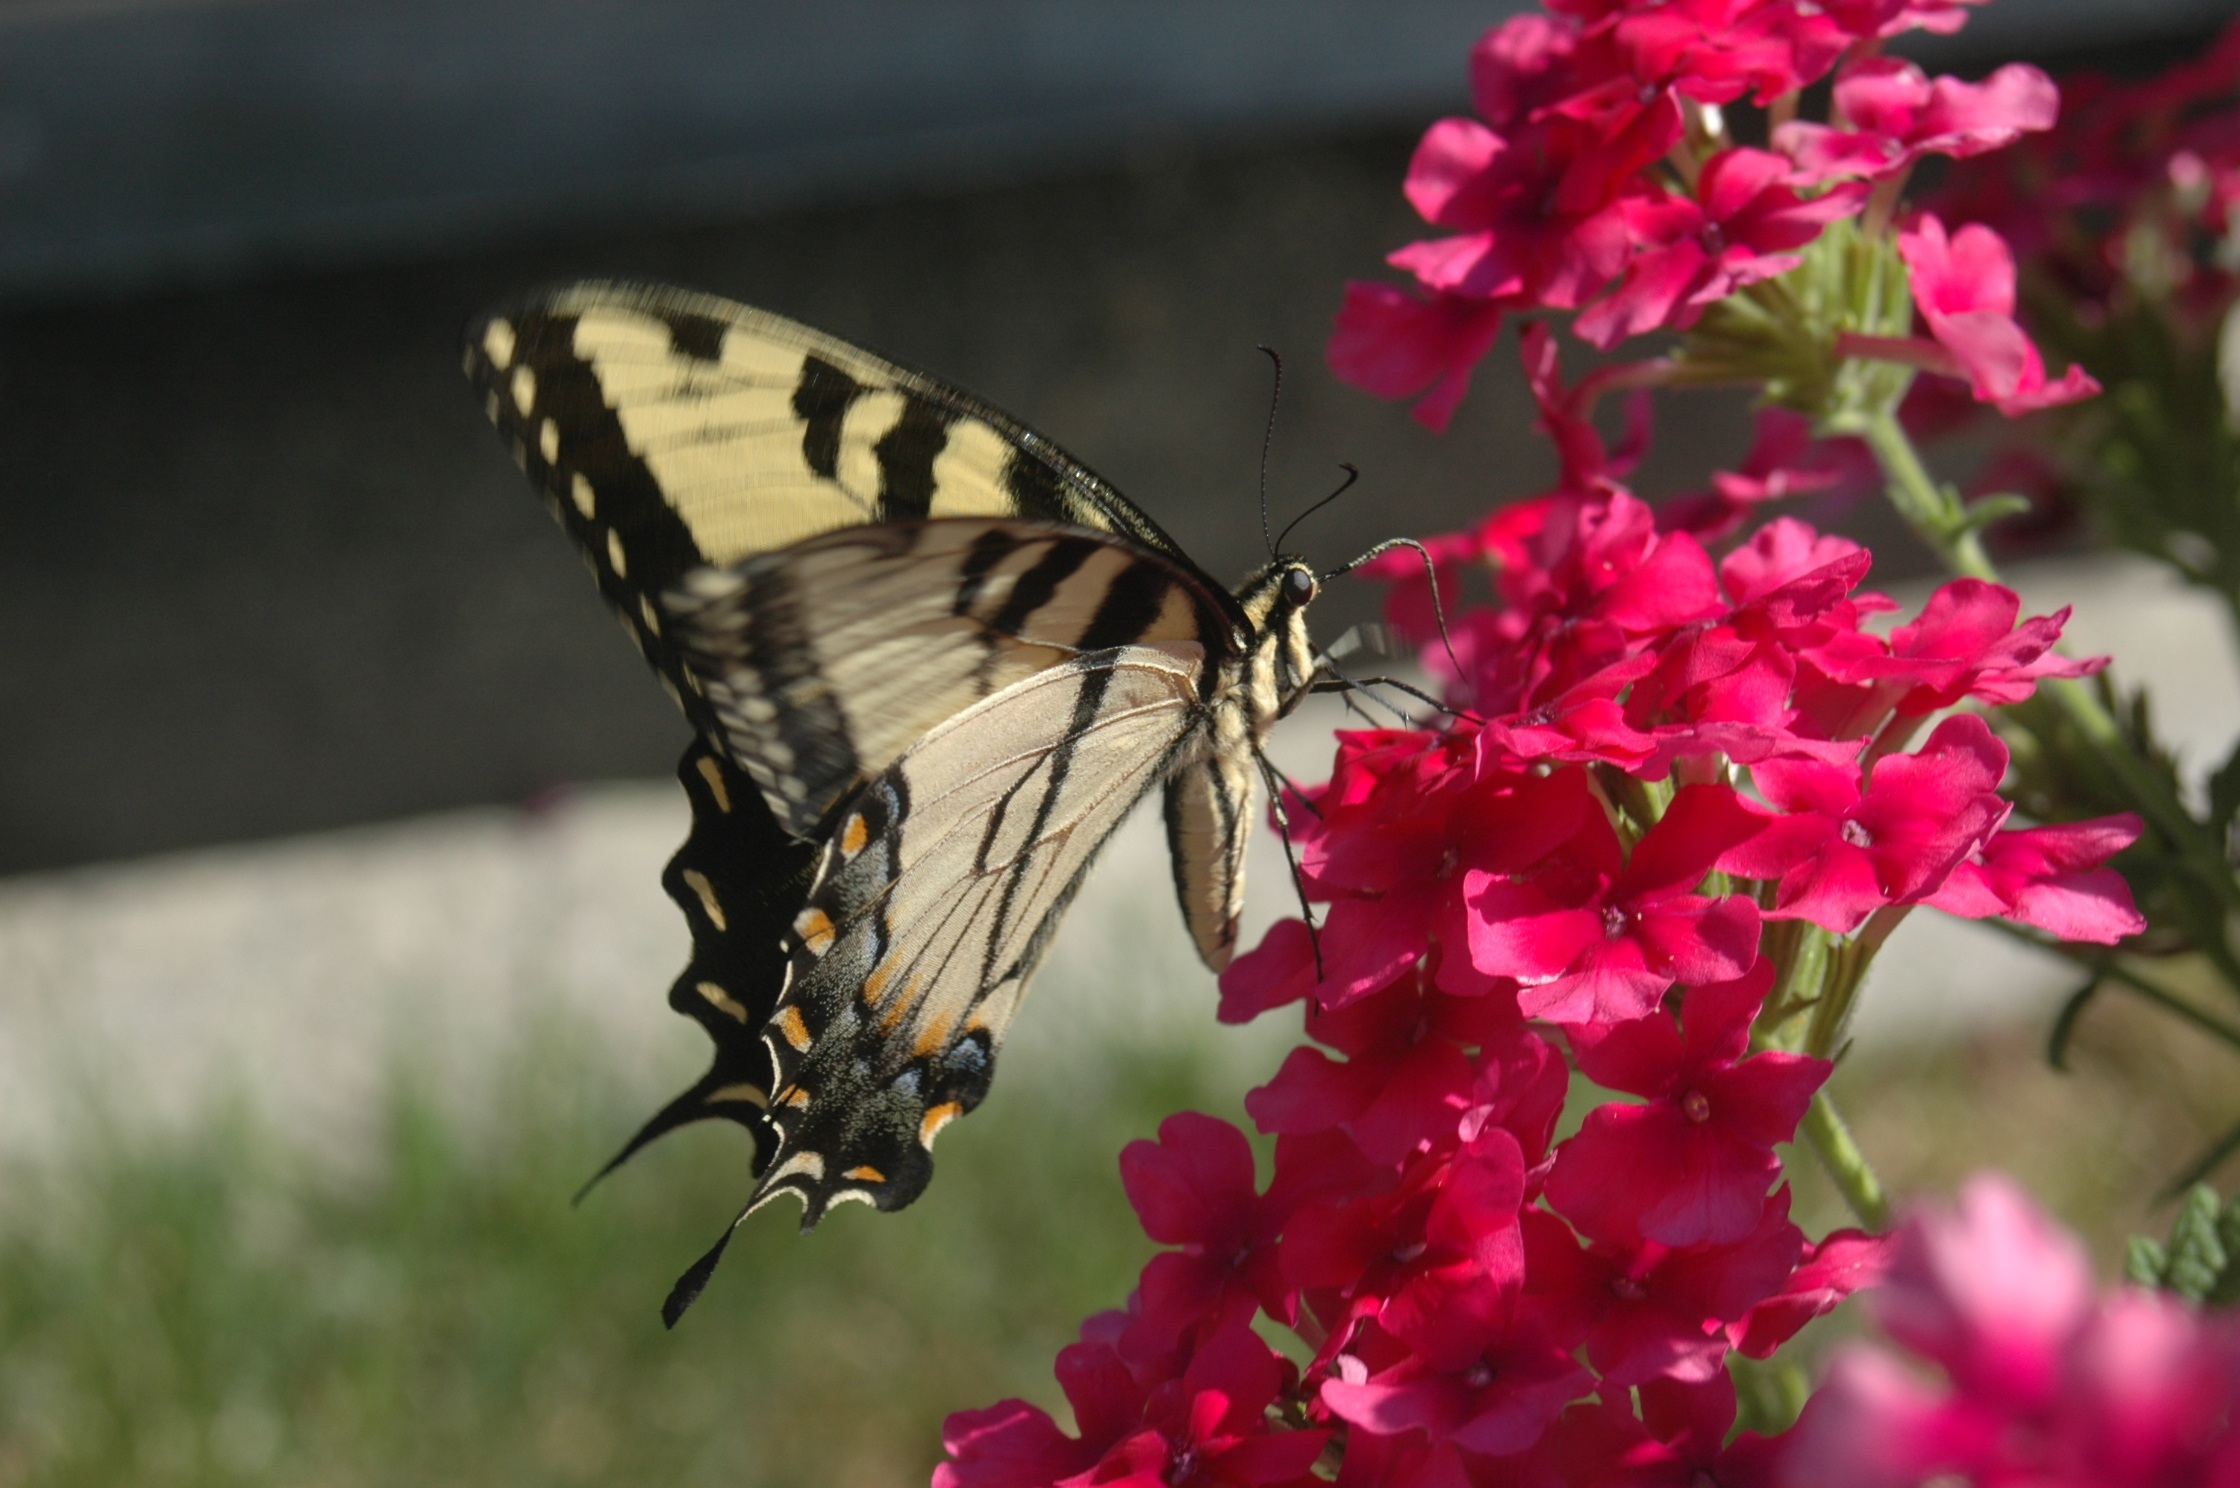
nature, flower, petal, insect, botany, butterfly, flora, fauna, invertebrate, flowers, nectar, macro photography, pink flowers, arthropod, butterfly on flower, pollinator, yellow butterfly, moths and butterflies